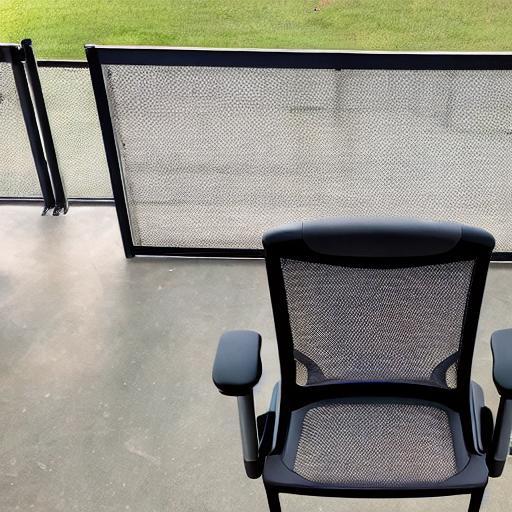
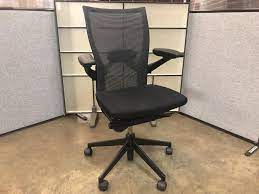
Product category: items_chair
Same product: no